Alpine, Arizona

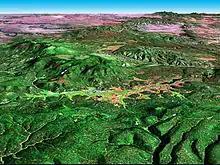
Alpine (center of image); Luna Lake, right center. NASA perspective image created by joining Landsat 7 and Digital Elevation Model data.

Alpine is located at an elevation of above sea level in the eastern end of the White Mountains and surrounded by the Apache-Sitgreaves National Forest. Alpine is near the headwaters of the San Francisco River and six miles from the New Mexico border. Alpine is a popular destination for hunting, fishing, and camping. As of 1960, it was the highest place in the United States where farming was successfully conducted. It has the highest golf course in Arizona, Alpine Golf and Country Club at 8,200 feet.